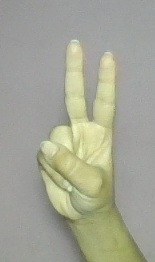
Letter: taa